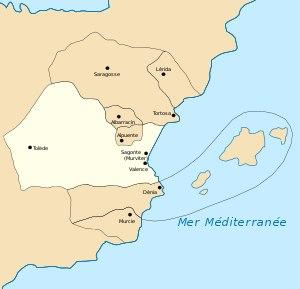
Le Royaume de Dénia, ou la Taïfa de Dénia, fut un royaume musulman dont le centre fut la cité de Dénia. Il apparut en 1010, après l'éclatement du Califat de Cordoue à la fin du Xᵉ siècle et le début du XIᵉ siècle.
La taifa de Tolède ou le royaume de Tolède était une taifa musulmane dans le centre de la péninsule ibérique. Elle a existé depuis la désintégration du califat de Cordoue aboutie en 1035 jusqu'à la conquête chrétienne en 1085. La taïfa a été créée et régie par la dynastie berbère des Dhunnunides.